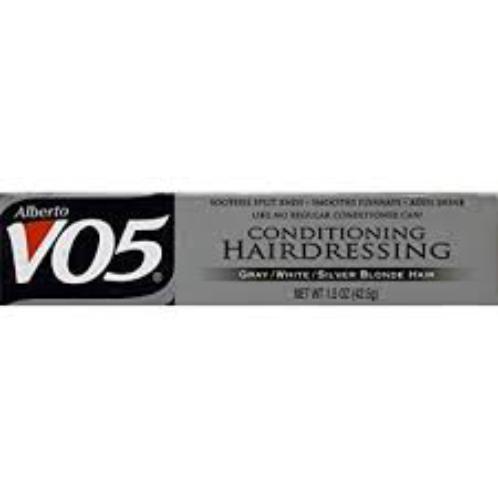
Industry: Necessities